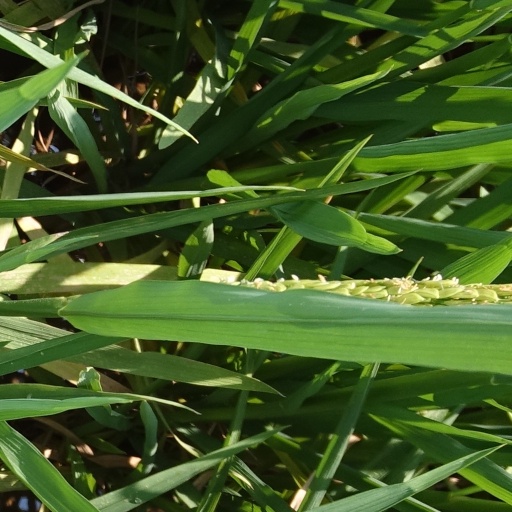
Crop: rice